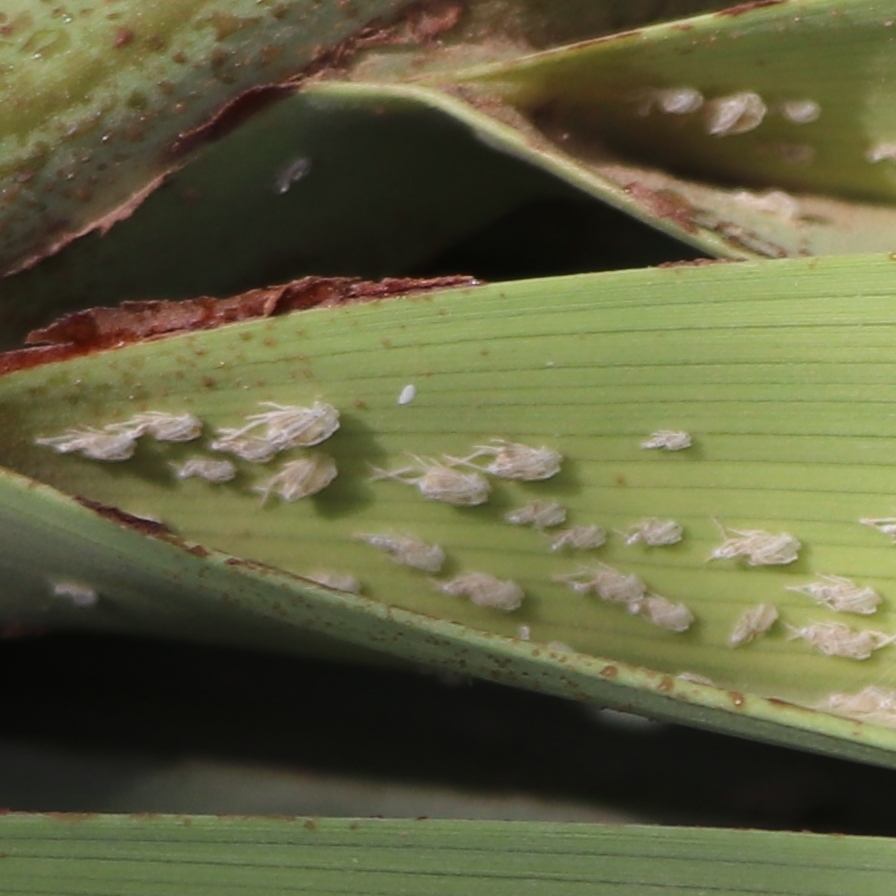
Label: Dubas